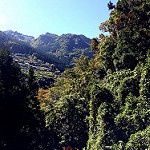
Label: mountain